Lunar phase

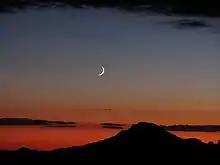
A crescent Moon over Kingman, Arizona

Each of the four intermediate phases lasts approximately seven days (7.38 days on average), but varies ±11.25% due to lunar apogee and perigee.